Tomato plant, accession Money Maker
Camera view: bottom (45 deg); turntable rotation: 150 degrees
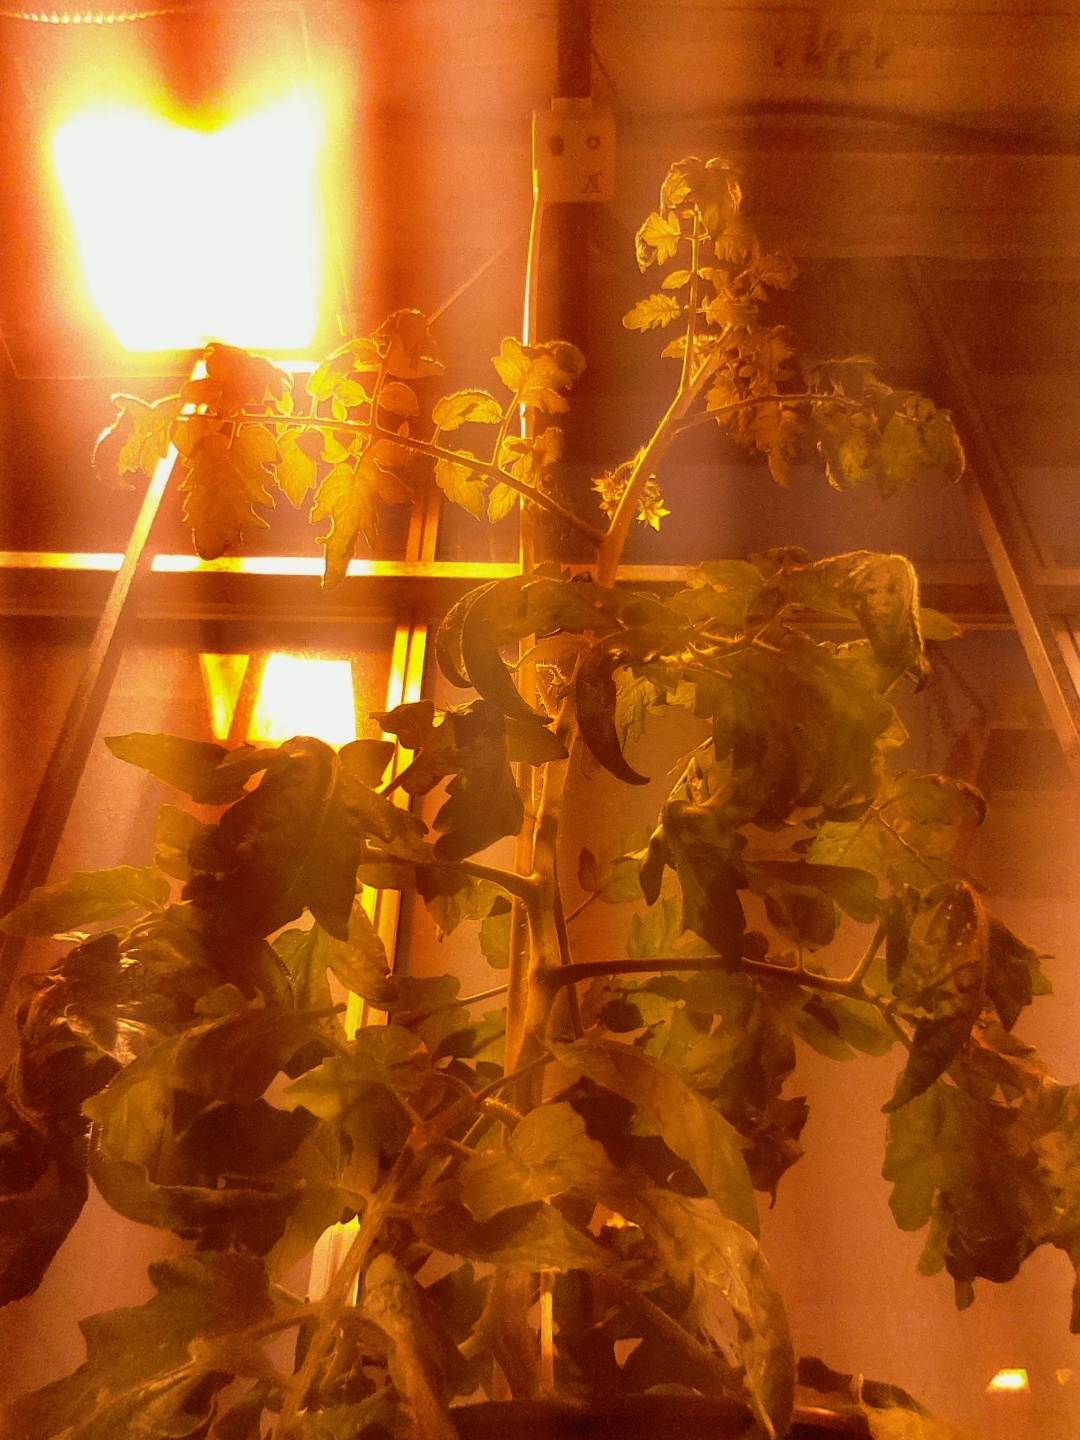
BBCH growth stage 68: Full flowering, 80%-90% of flowers open, more petals falling